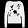
Label: Pullover